Masei

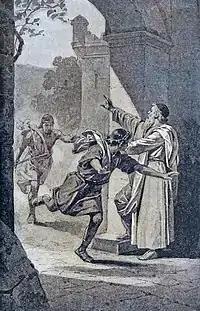
Fleeing to the City of Refuge (illustration from Charles Foster, "The Story of the Bible" (Philadelphia: A.J. Homan Co., 1884), page 173)

Chapter 2 of tractate Makkot in the Mishnah, Tosefta, Jerusalem Talmud, and Babylonian Talmud interpreted the laws of the Cities of Refuge in Exodus 21:12–14, Numbers 35:1–34, Deuteronomy 4:41–43, and 19:1–13.